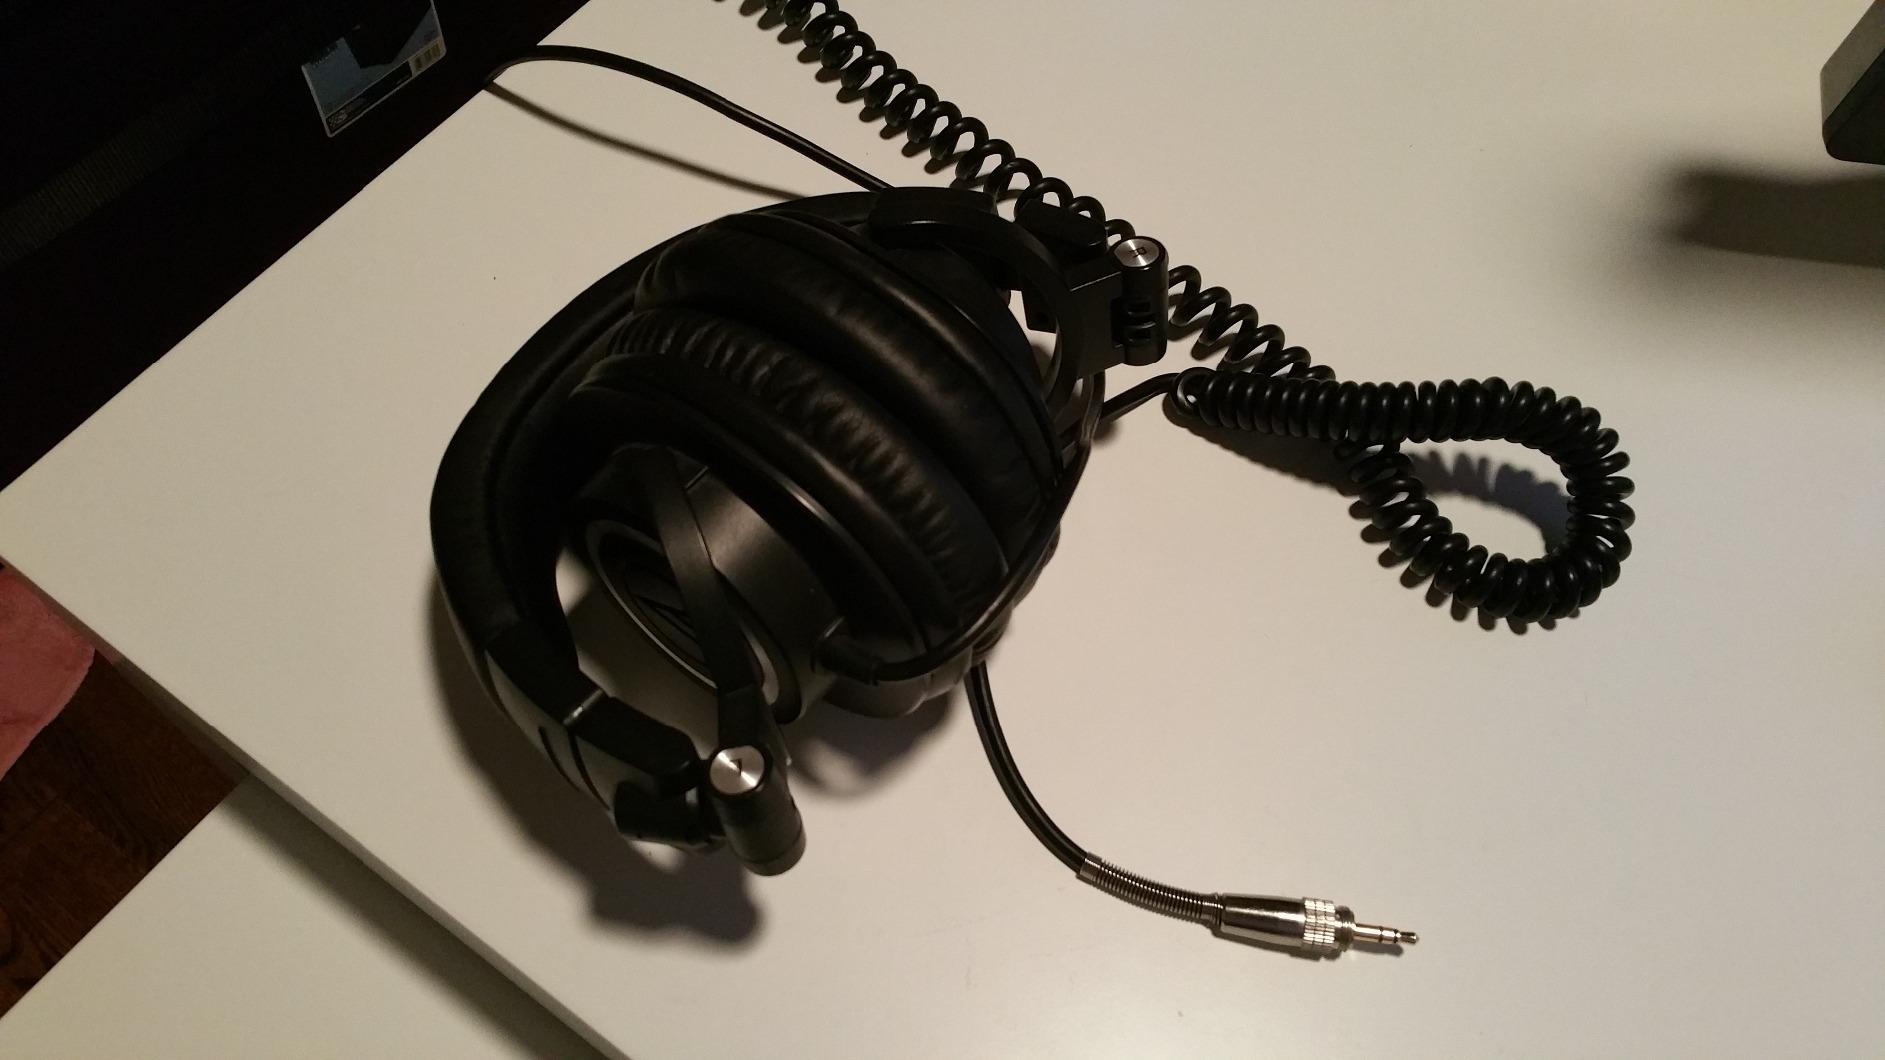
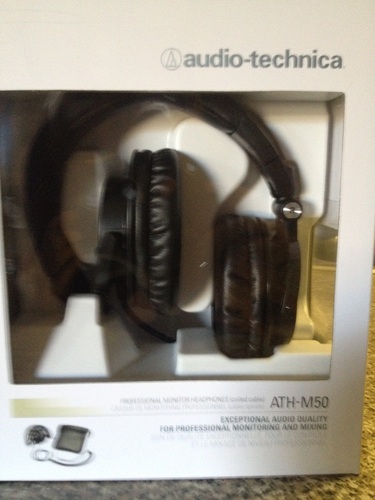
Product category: headphones
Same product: yes